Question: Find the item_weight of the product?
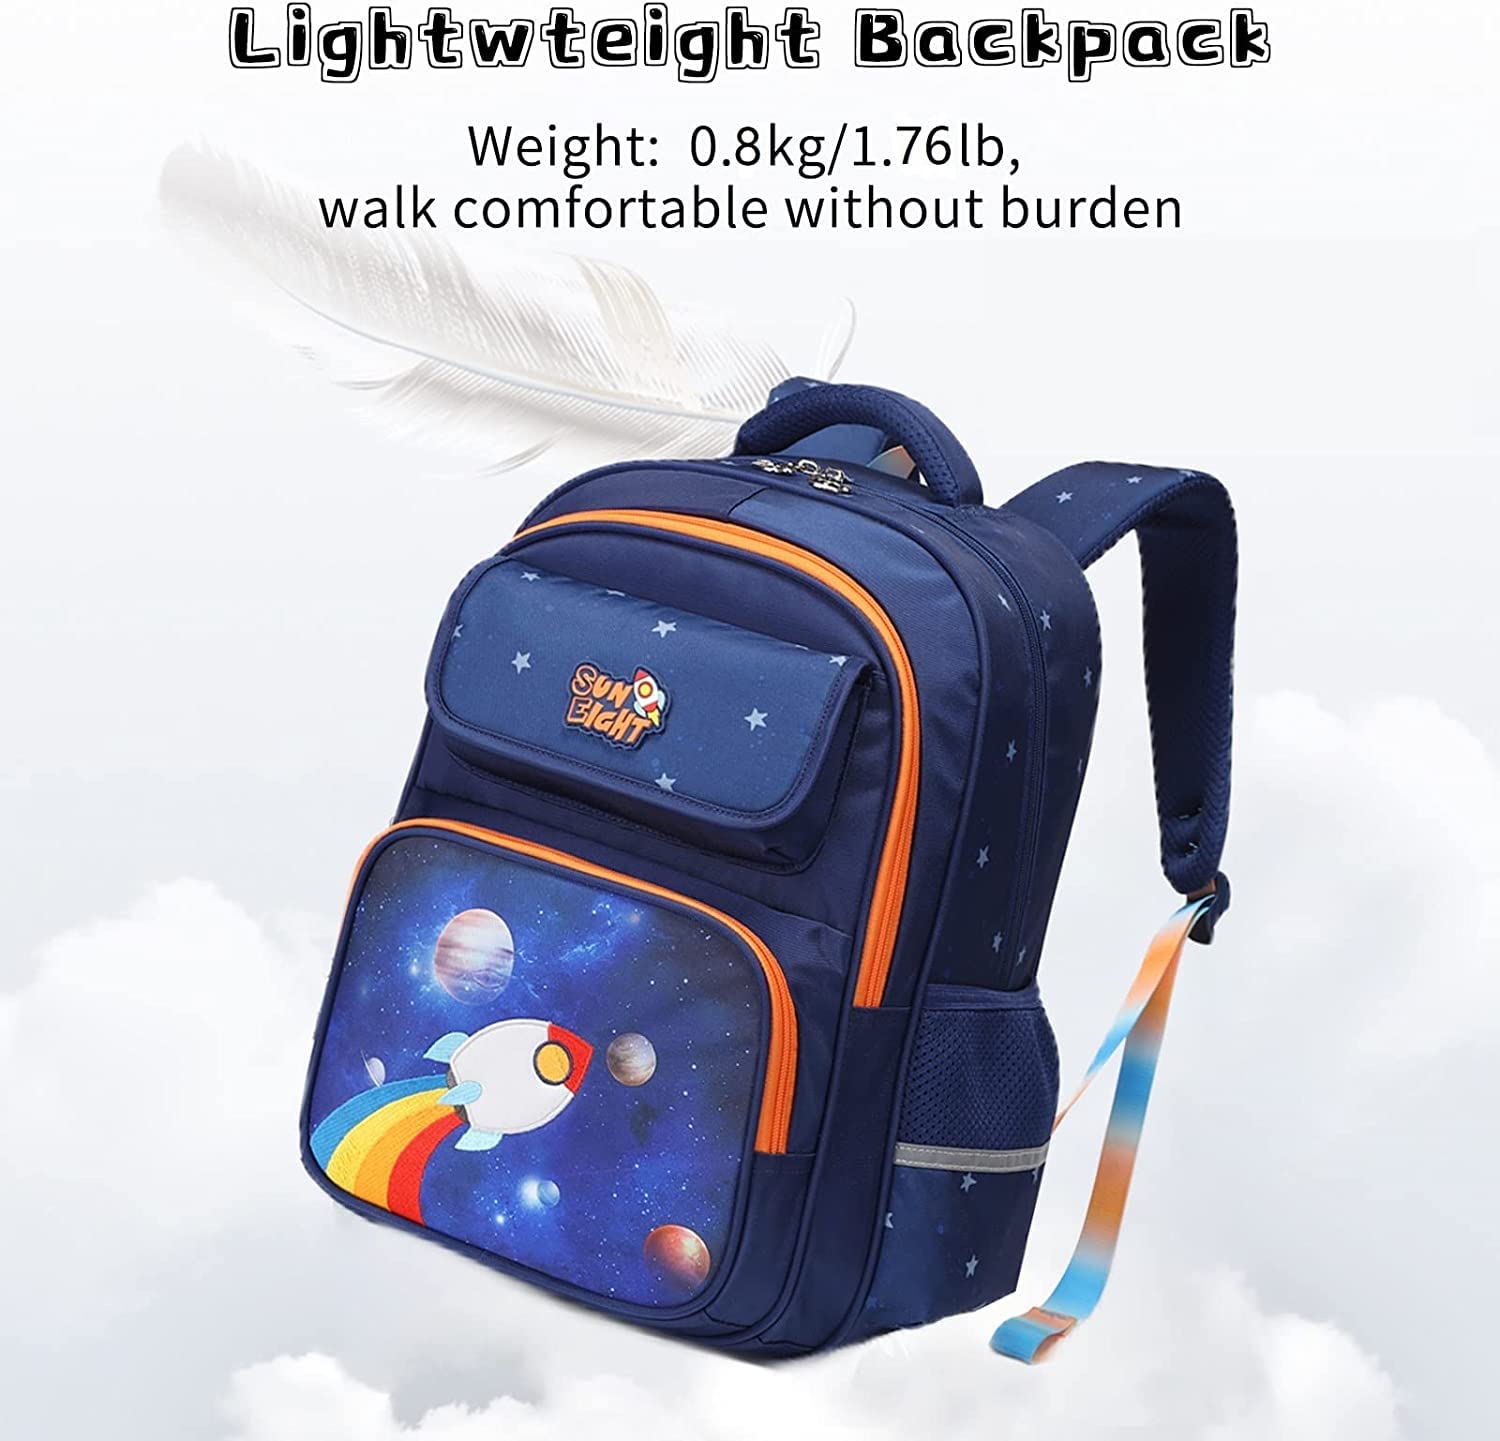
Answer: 1.76 pound